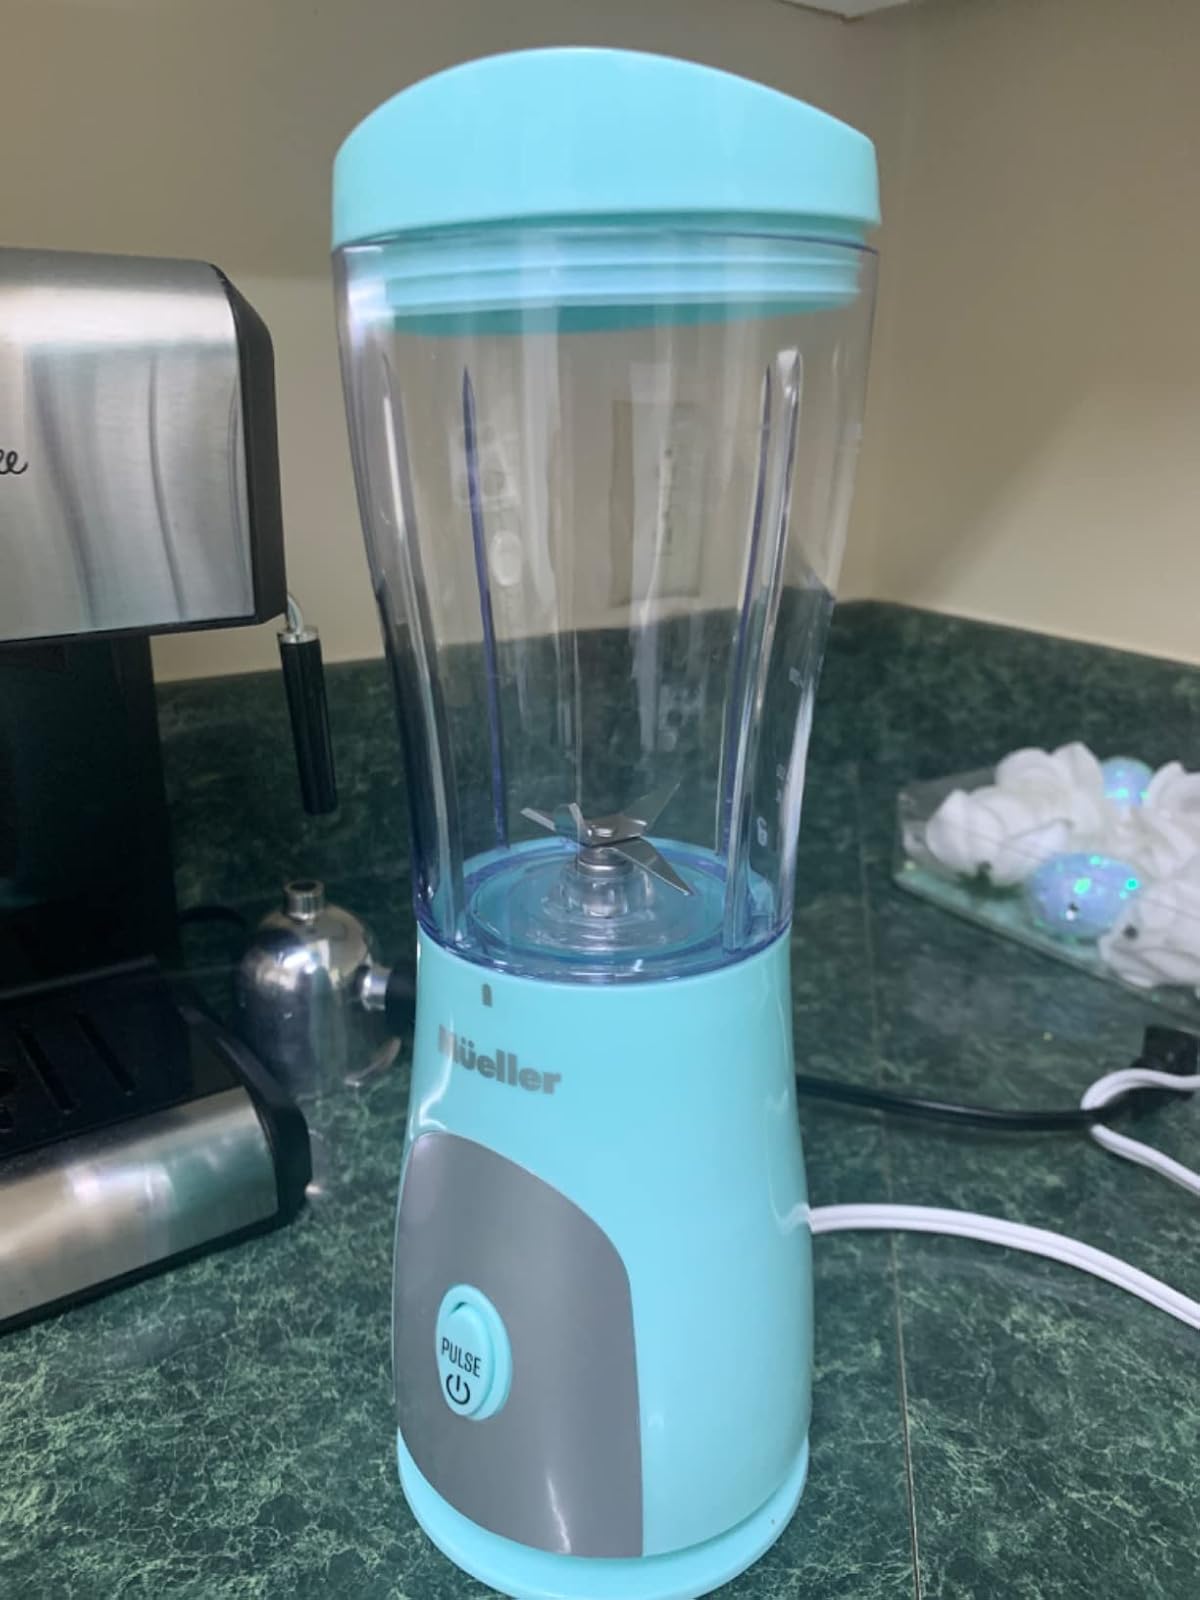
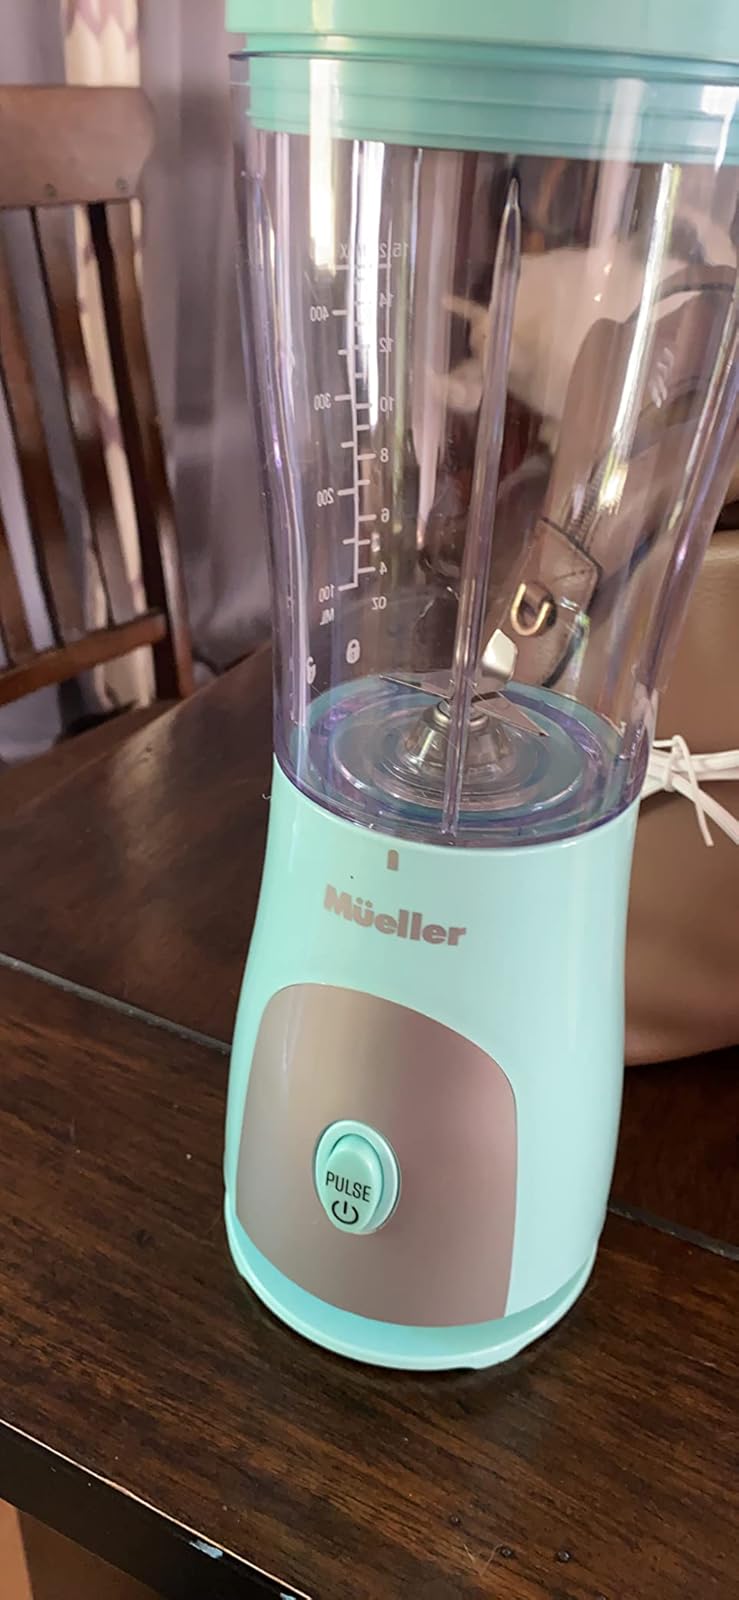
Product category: items_blender
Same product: yes